TJ Lubinsky

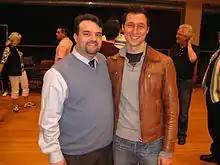
Lubinsky on the left, with Jordi Majó, the main vocalist of the Spanish doo wop band The Earth Angels in 2010

Terry James Lubinsky is an American television, radio and digital media host known for his association with oldies and Motown music. He is also creator, executive producer and director of Public Broadcasting Service pledge-drive programs. He presents oldies-format music programs airing on PBS to tell the stories behind the "songs of yesteryear".